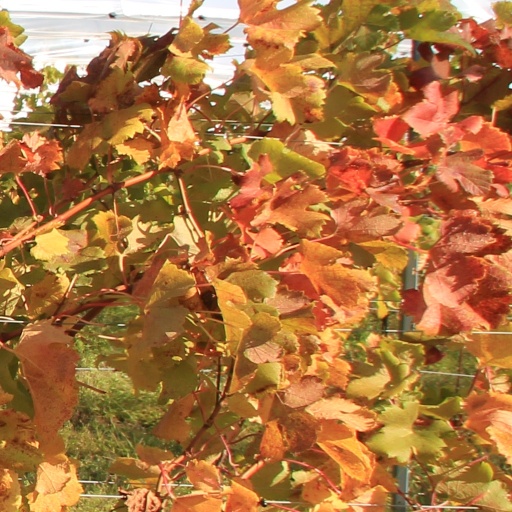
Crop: grape